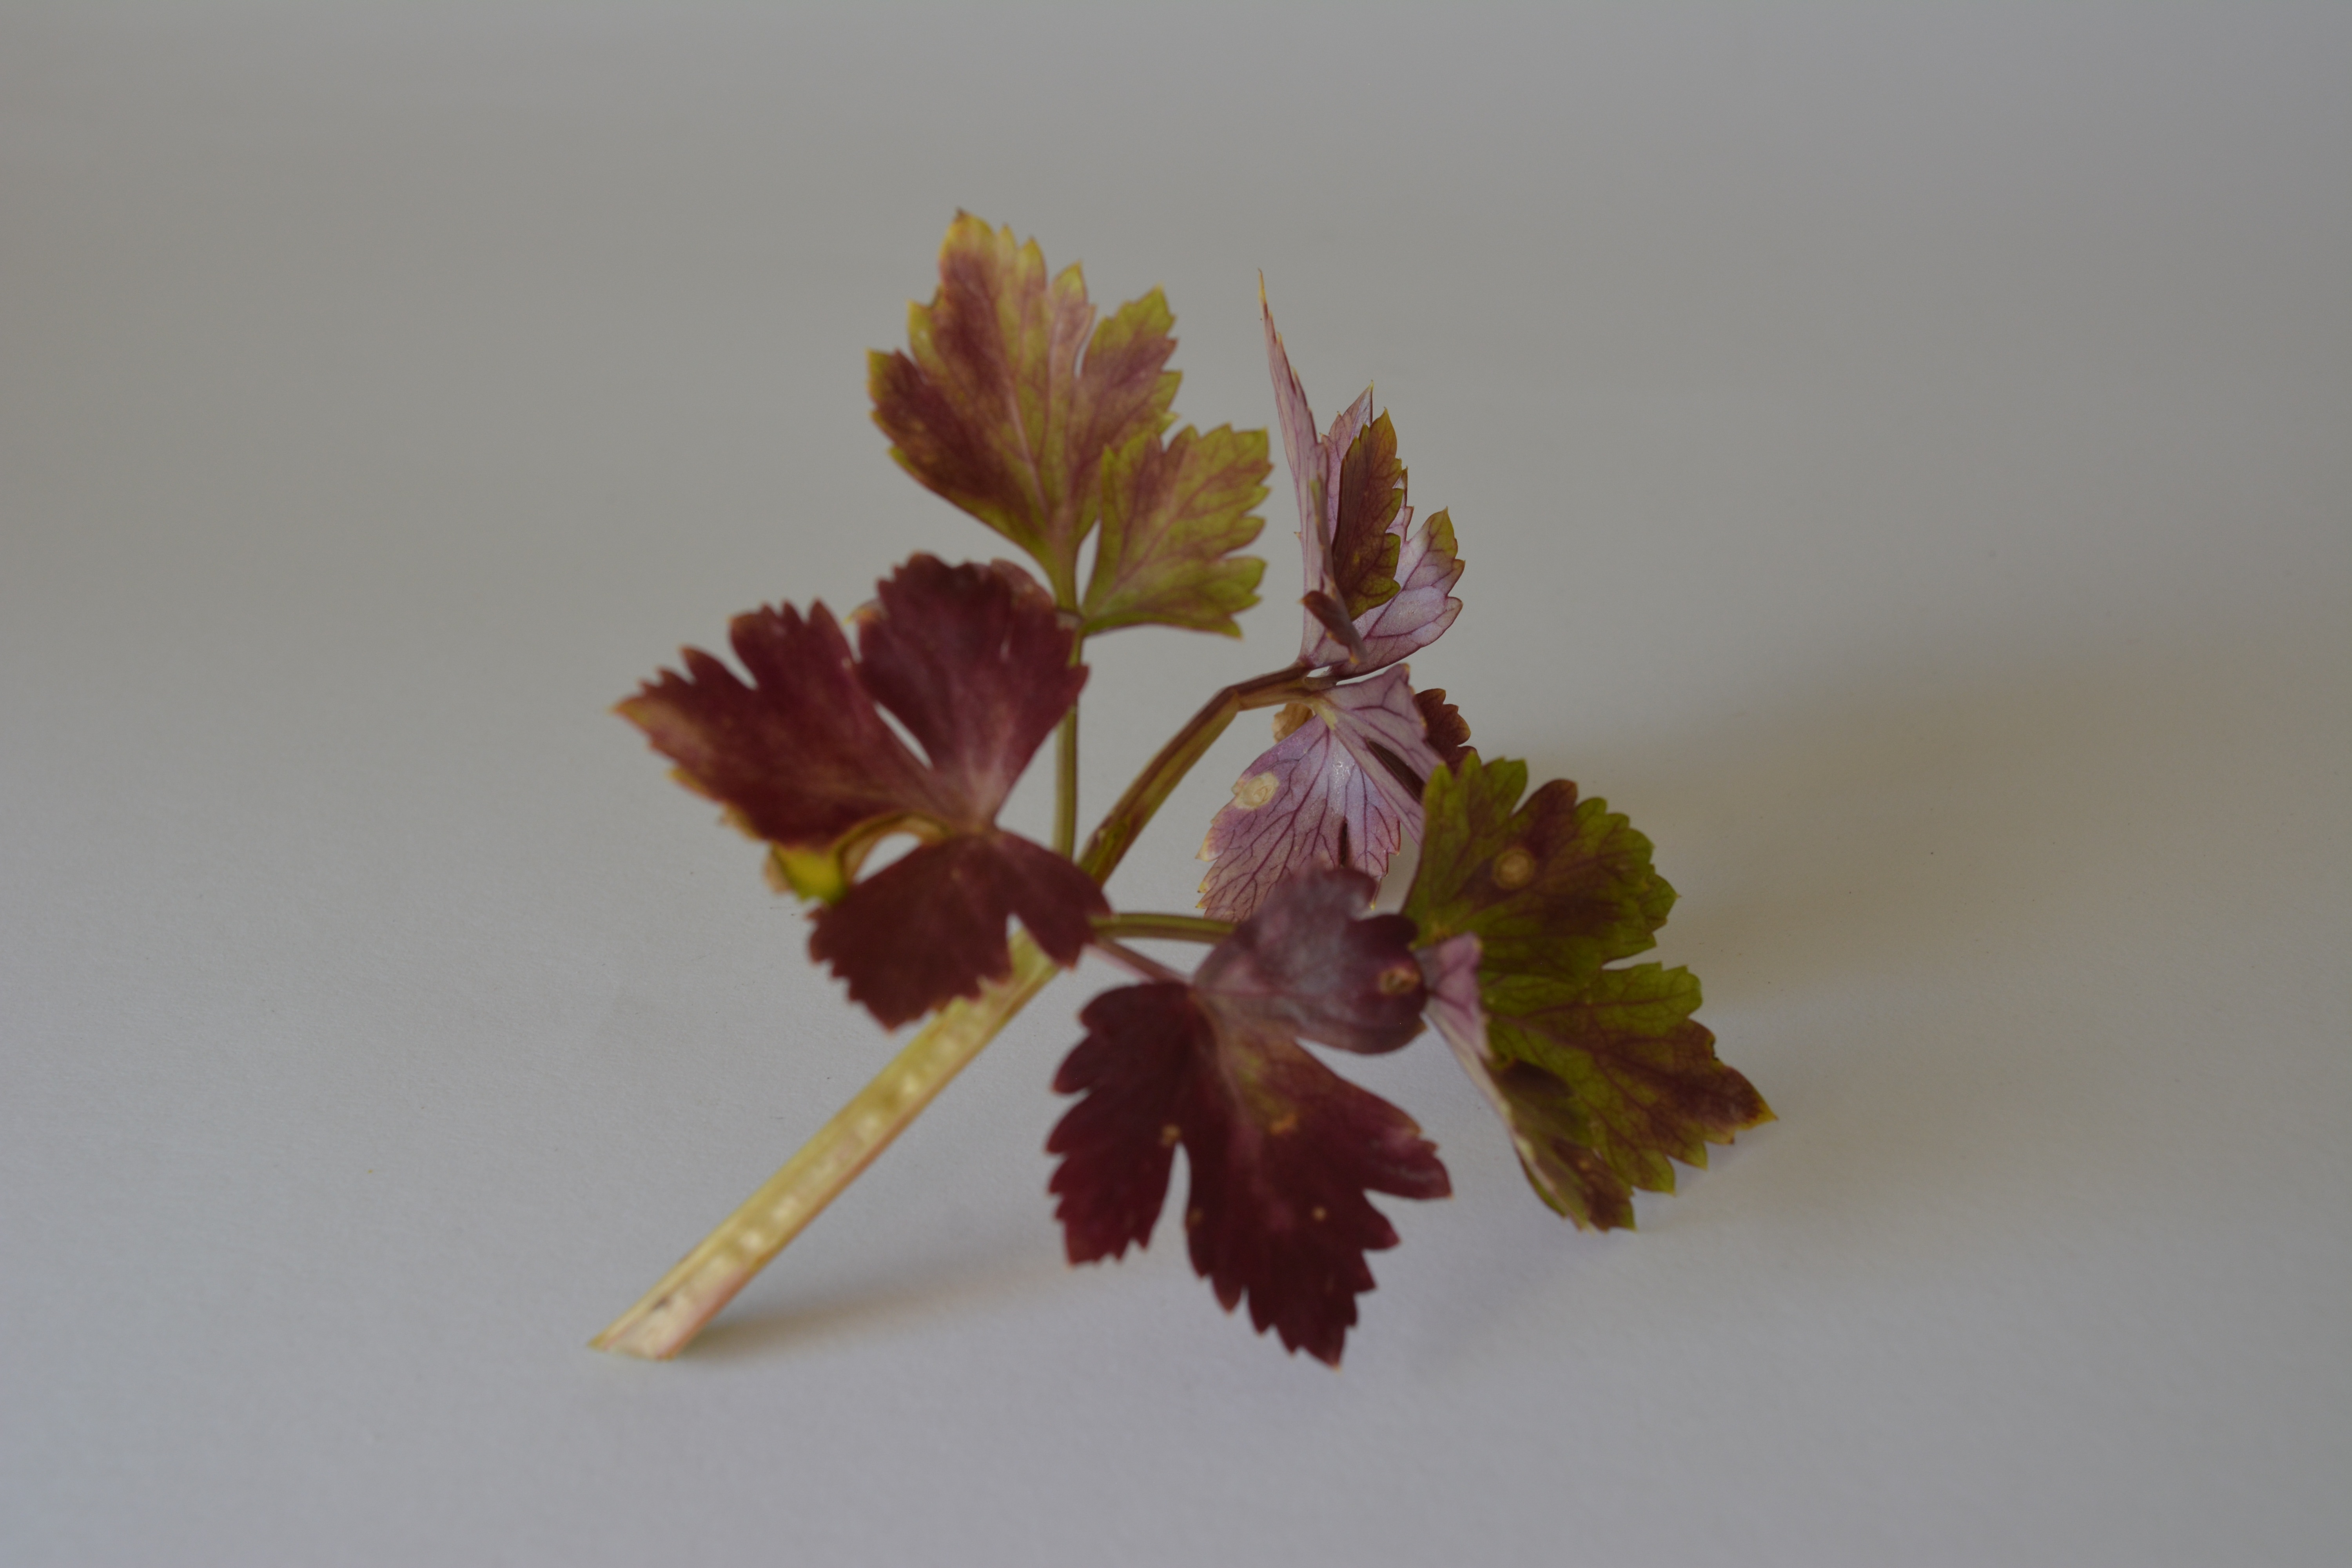
branch, blossom, plant, photography, leaf, flower, petal, green, red, produce, botany, yellow, flora, close up, celery, macro photography, green leaves, flowering plant, plant stem, land plant